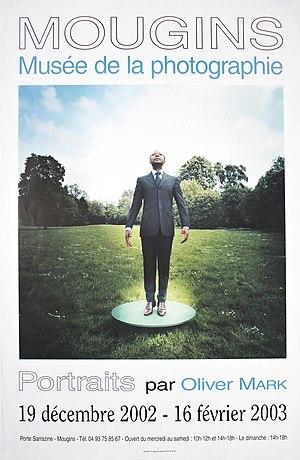
Oliver Mark est un photographe et artiste allemand, né le 20 février 1963 à Gelsenkirchen. Il est surtout connu pour ses portraits de personnalités internationales.